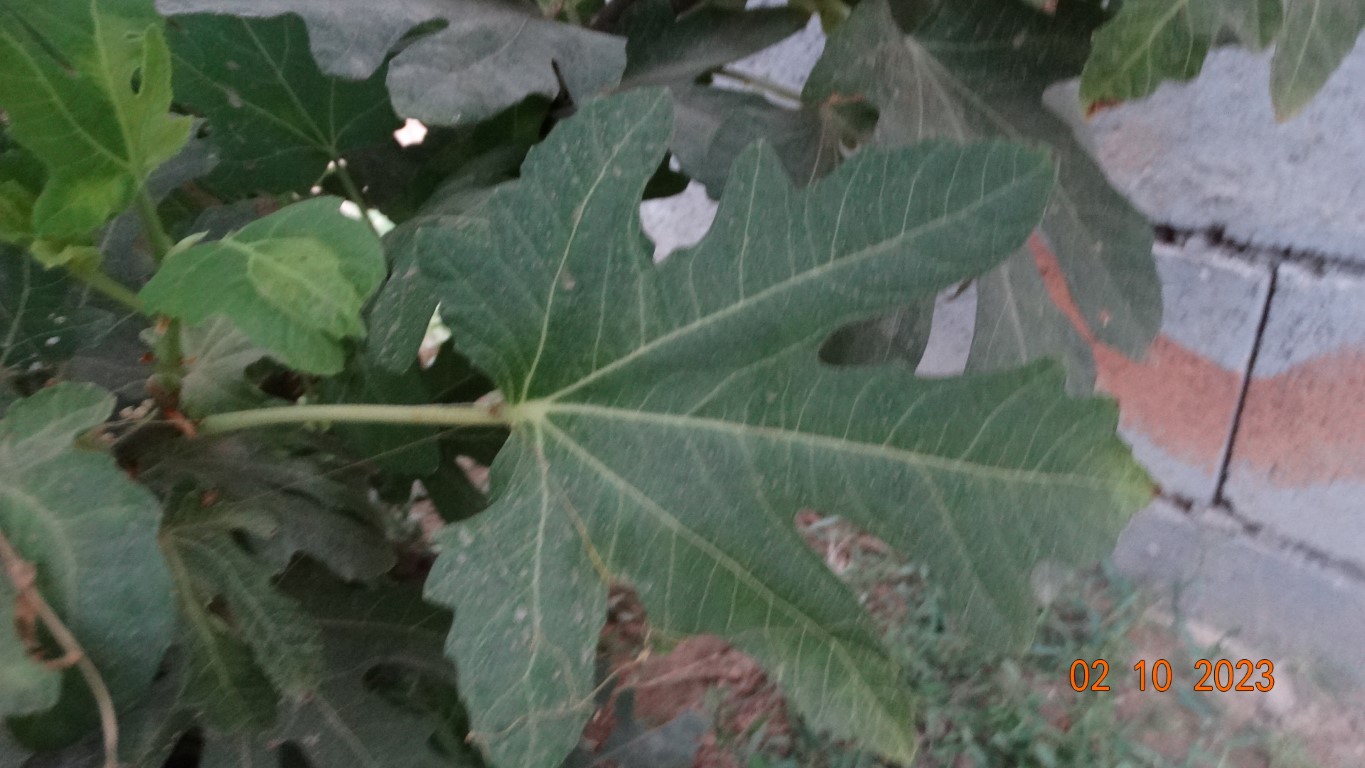
Label: healthy